Bread and Authority in Russia

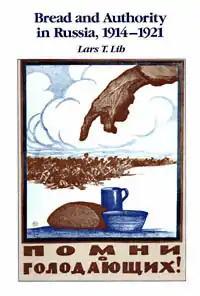
Cover of the first edition (1990)

Bread and Authority in Russia, 1914—1921, is a history book by Lars T. Lih about the food crisis in the Russian Empire and Soviet Union (war communism).